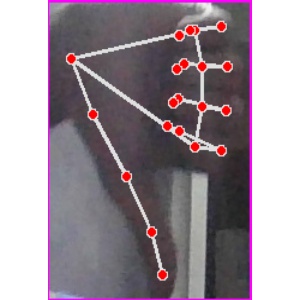
अक्षर: फ